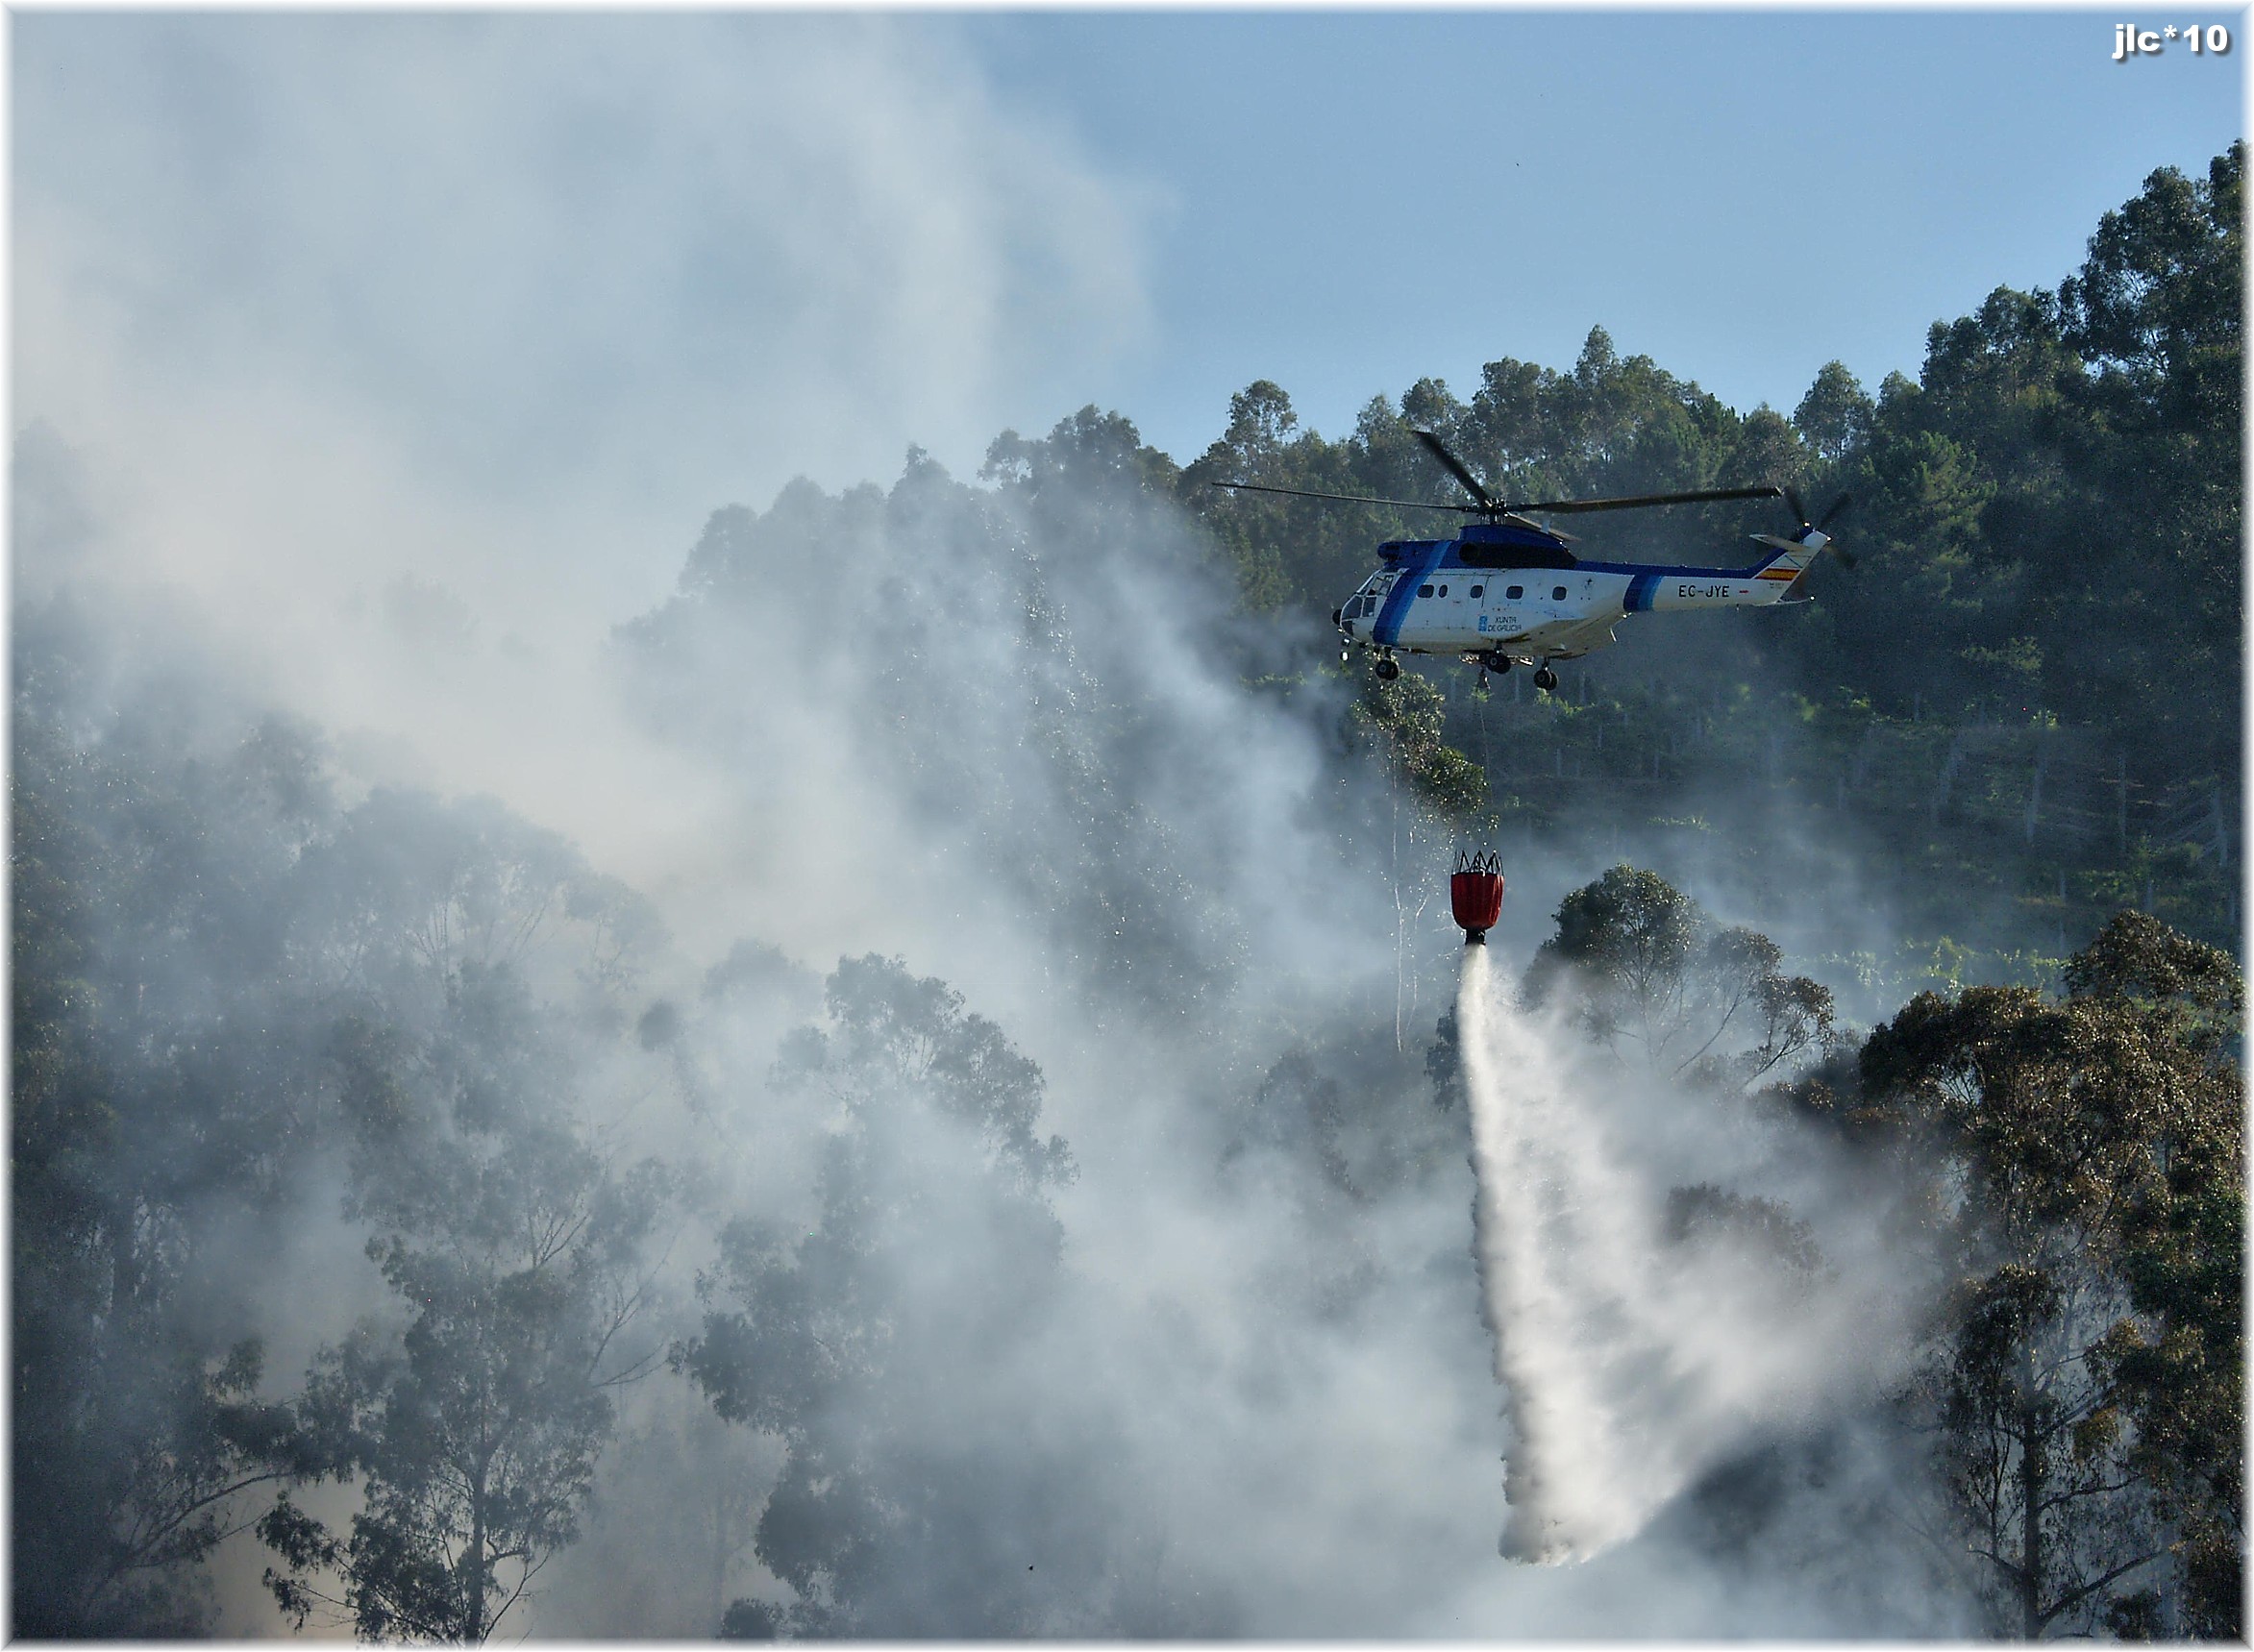
mountain, cloud, wave, europe, vehicle, extreme sport, spain, galicia, fuego, galiza, provinciapontevedra, lume, atmospheric phenomenon, atmosphere of earth, geological phenomenon